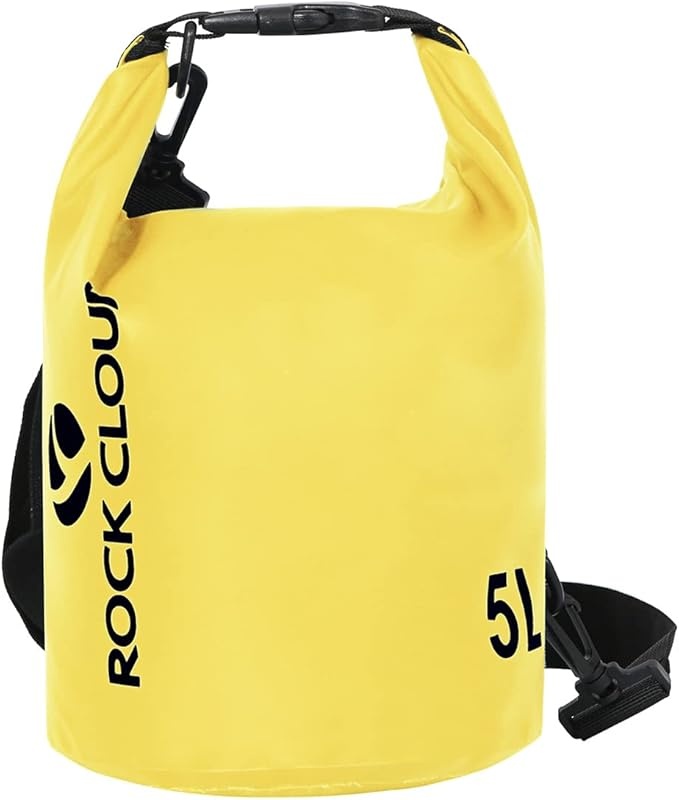
ROCK CLOUD Dry Bag Waterproof 5L Dry Sack for Kayaking Rafting Boating Beach Surfing Swimming Canoe Camping Hiking Fishing Ski, Yellow
About This Waterproof: Roll-top closure system provides secure watertight seal, keep your gear dry in any wet situation, protect your items from water, snow, mud and sand, is your trusted partner in water sports or travel Durable & Easy Clean: Made from ripstop tarpaulin with sturdy welded seam, tear, rip and puncture proof, with proper care is sure to give you years of service. Dry bag is easy to wipe clean due to its smooth surface More Choices: 5 size, 5L 10L 20L 30L 40L. Ours 40L dry bag are equipped with backpack style thickened shoulder straps, you can stay comfortable even with heavy loads. 20L and 30L come with two adjustable and removable shoulder straps, 5L and 10L come with a single adjustable and removable shoulder strap, a full range of sizes can meet your different needs Easy to use: Just toss your gear inside, fold down 3-5 times, buckle, and you are ready to go! Multifunction: Our dry sacks are especially suitable for kayaking, rafting, boating, beach, surfing, swimming, canoe, camping, hiking, fishing, ski and travel, you can take it on the road in any season. Note: Not suitable for underwater sports
Brand: ROCKCLOUD
Category: Sporting Goods > Outdoor Recreation > Boating & Water Sports > Boating & Rafting > Canoe Accessories > Canoe Storage Bags